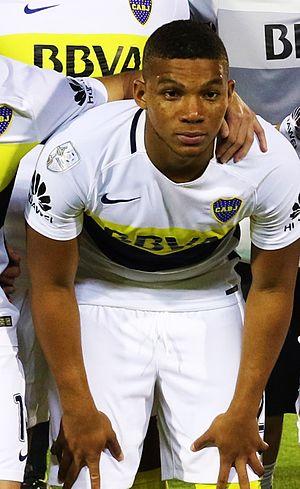
Frank Yusty Fabra Palacios, plus couramment appelé Frank Fabra, est un footballeur international colombien né le 22 février 1991 à Nechí. Évoluant au poste d'arrière gauche, il joue actuellement pour le CA Boca Juniors, dans le championnat d'Argentine.